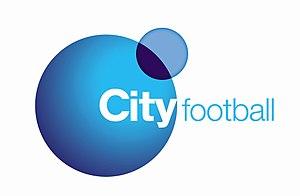
Le City Football Group est une société faîtière créée afin d'administrer les relations entre différents clubs liés à Manchester City. Cette société est elle-même gérée par une holding du nom de Abu Dhabi United Group, par un consortium d'entreprises publiques de la République populaire de Chine, China Media Capital et CITIC Group, qui détient 12 % des parts, et par la multinationale américaine Silver Lake Partners